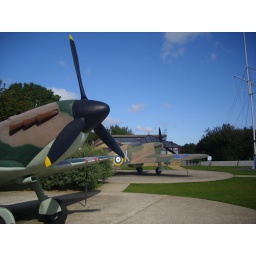
This monument was just down the road from the hotel in Folkestone